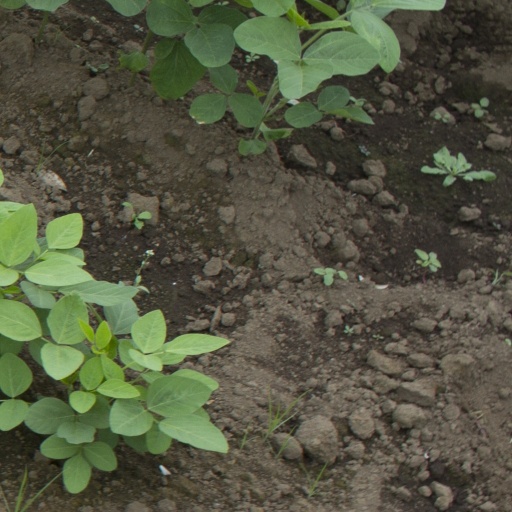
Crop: soybean